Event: Nepal Earthquake
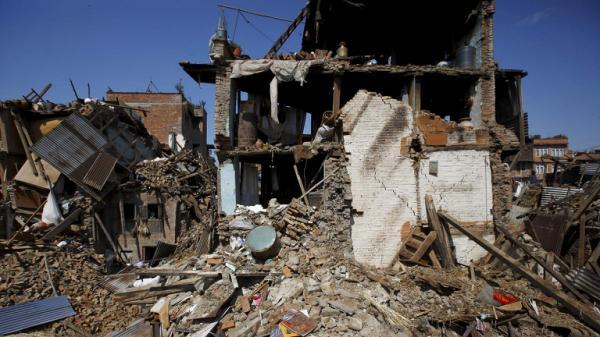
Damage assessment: damage